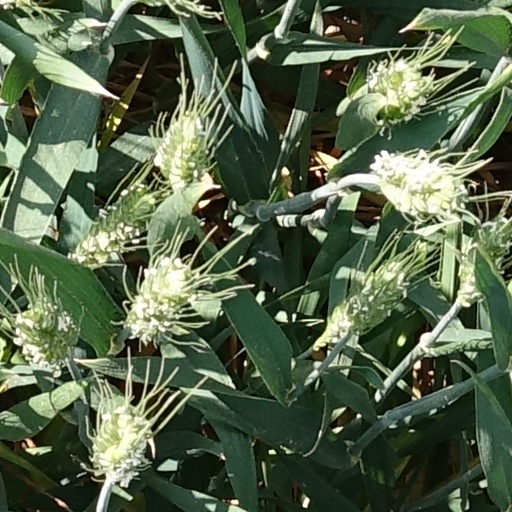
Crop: wheat